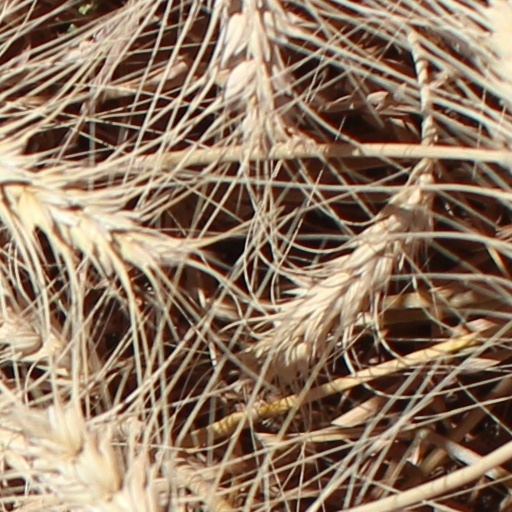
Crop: wheat